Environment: real
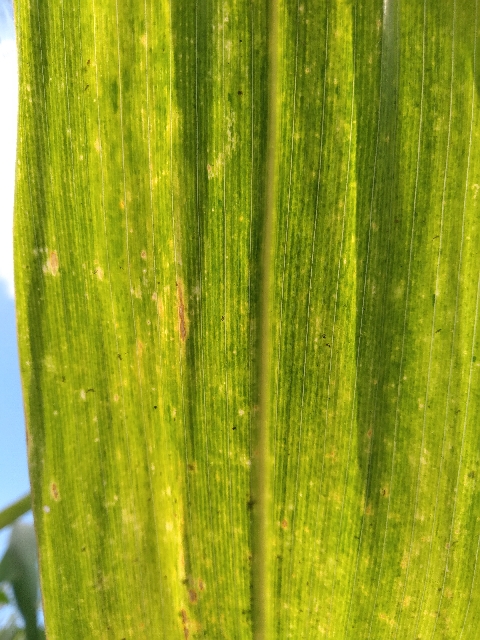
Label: lethal_necrosis